Keith Crisco

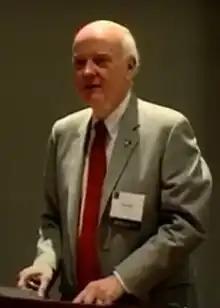
Crisco at a forum in 2012

John Keith Crisco Sr. (April 22, 1943 – May 12, 2014) was an American businessman and public official from the State of North Carolina.